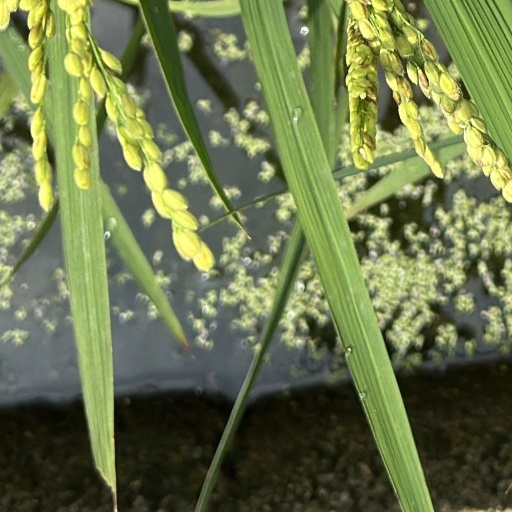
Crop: rice